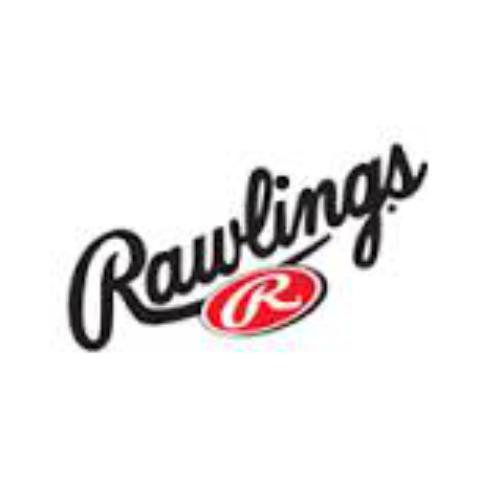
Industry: Sports